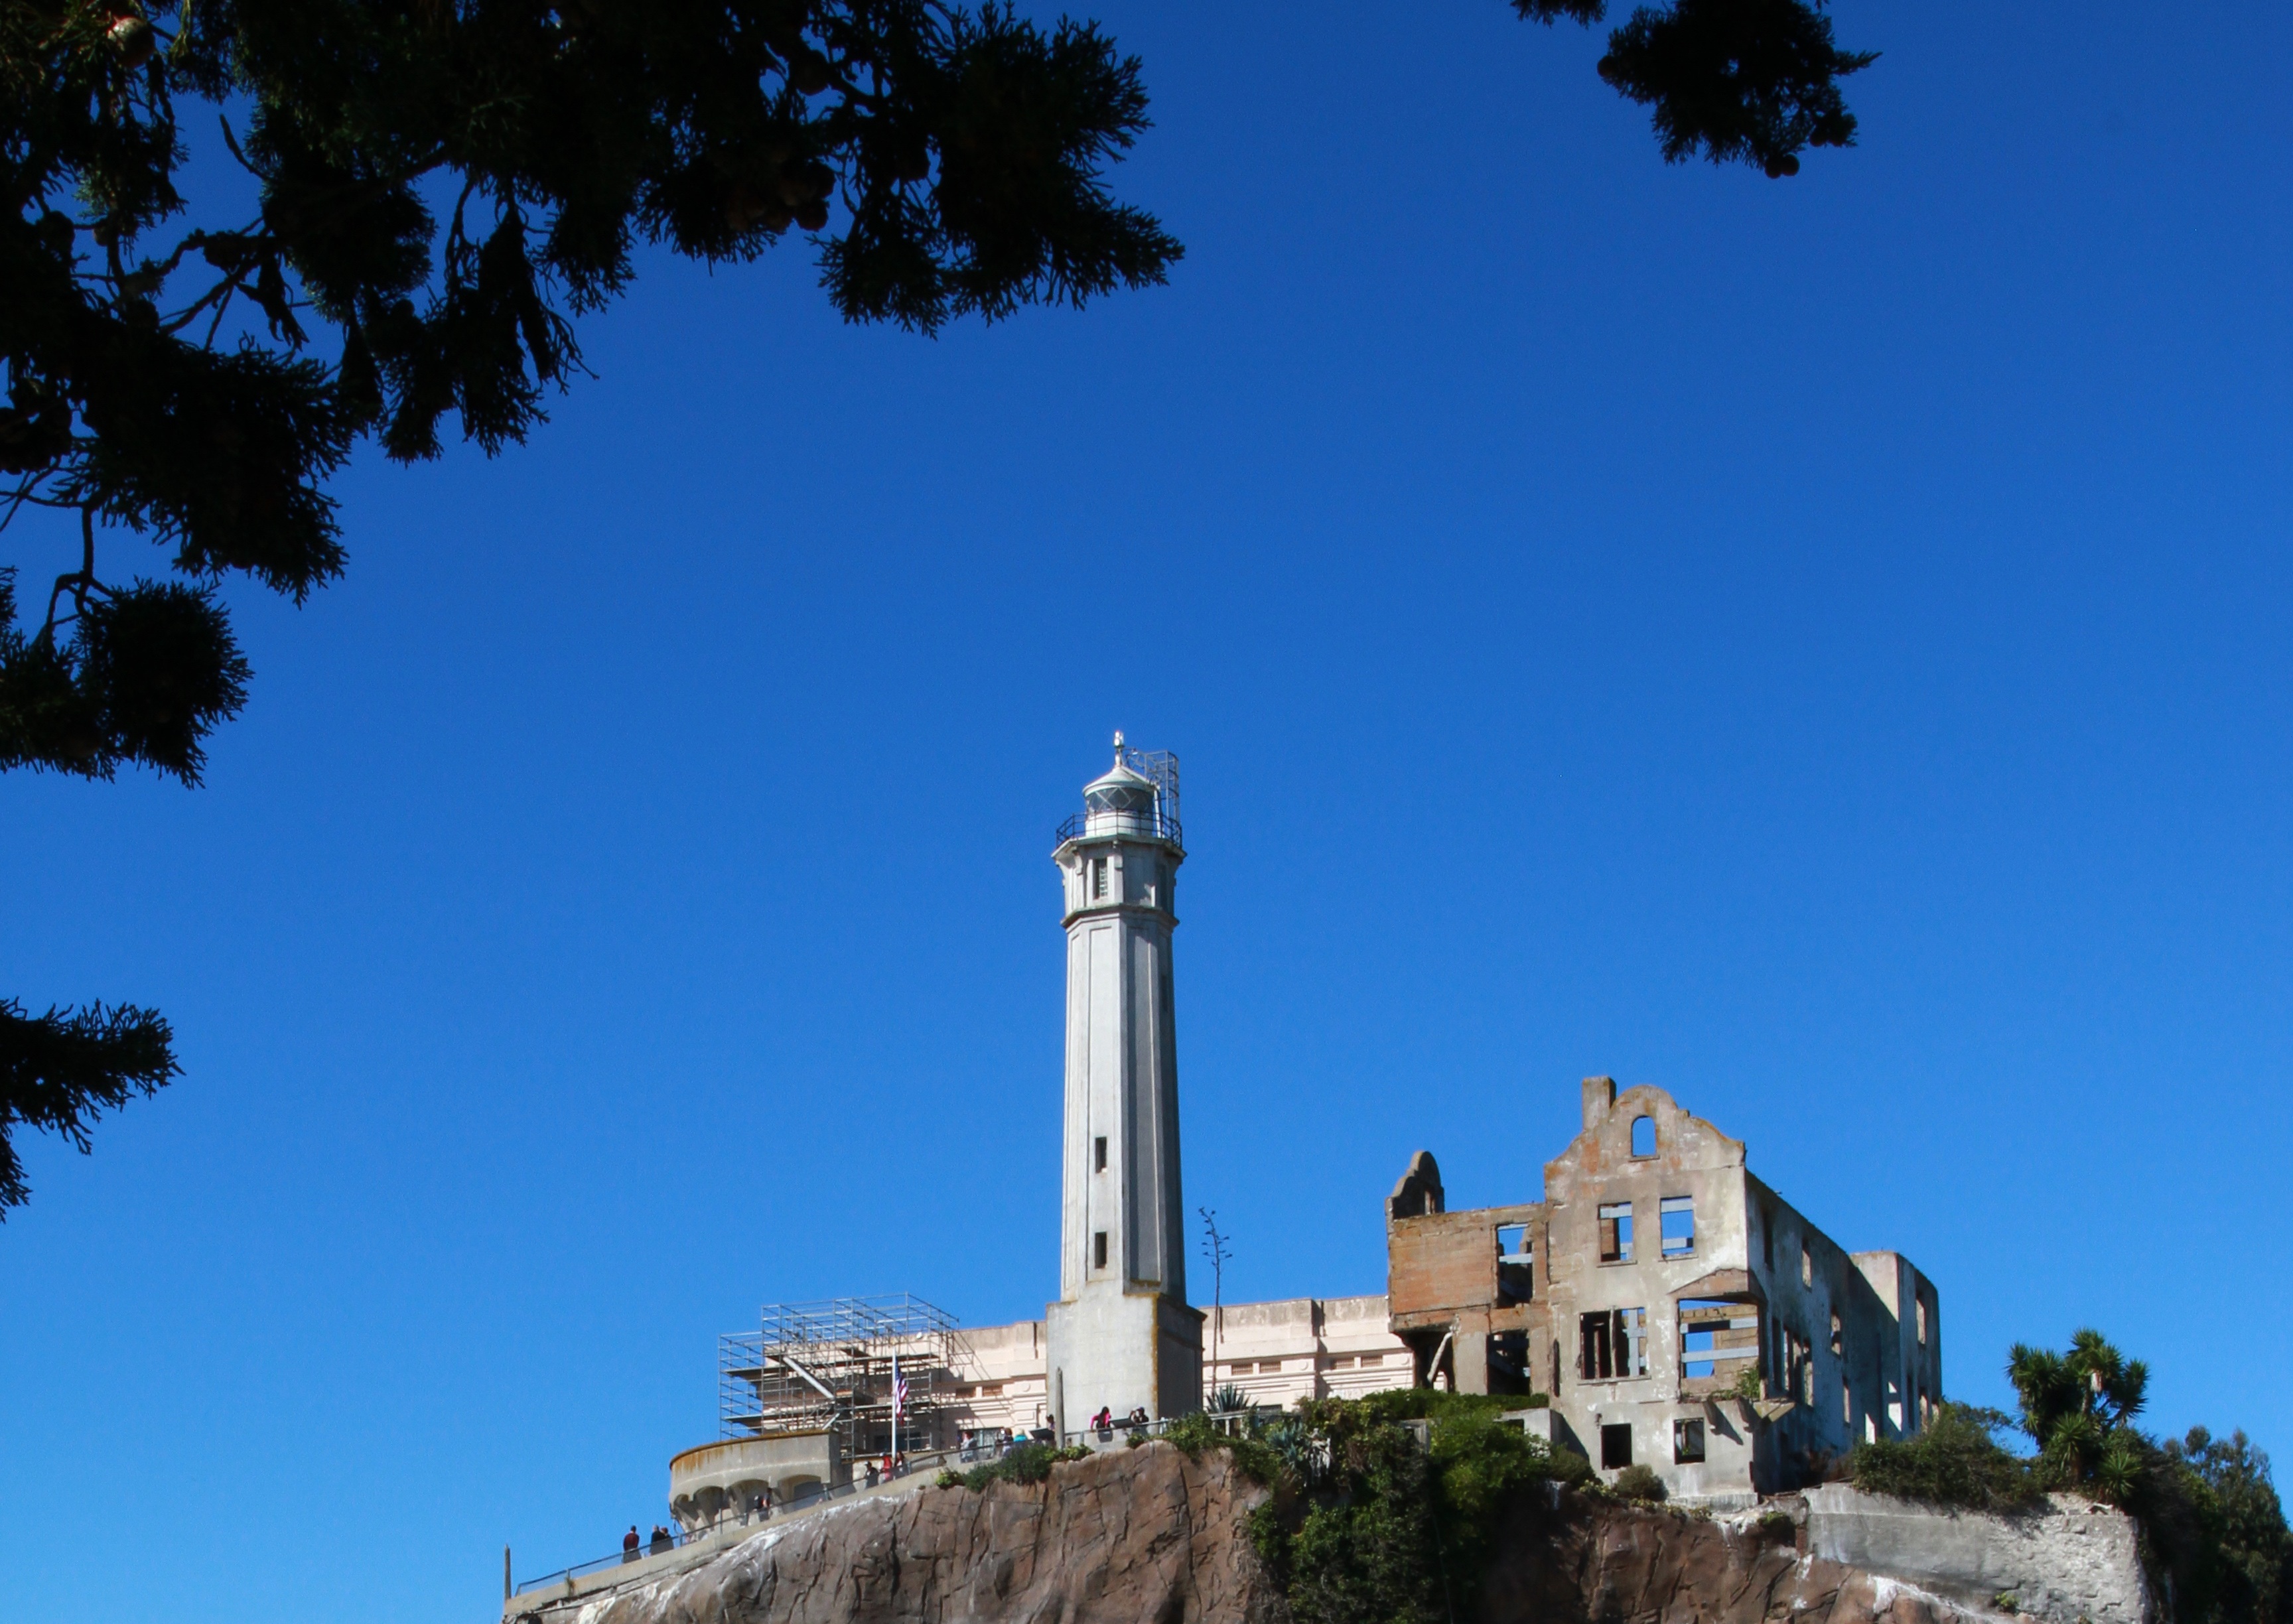
lighthouse, architecture, sky, building, tourist, tower, museum, usa, island, landmark, attraction, historic, tourism, california, place of worship, national, ruins, prison, famous, jail, alcatraz, destination, penitentiary, wardens house